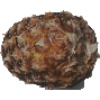
Label: pineapple